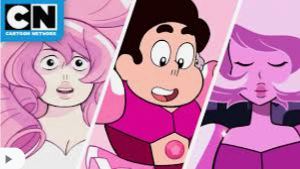
Portrait style: Cartoon Portrait